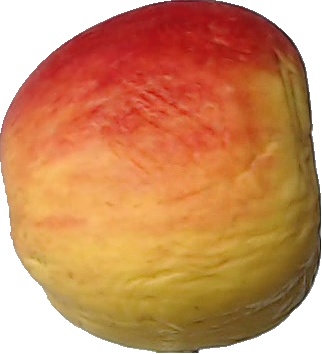
Label: apple_red_yellow_1